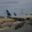
Label: airplane